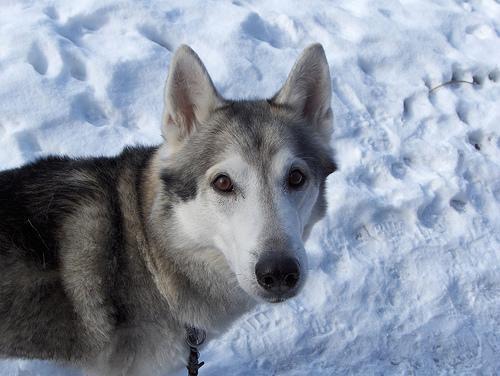
Siberian_husky